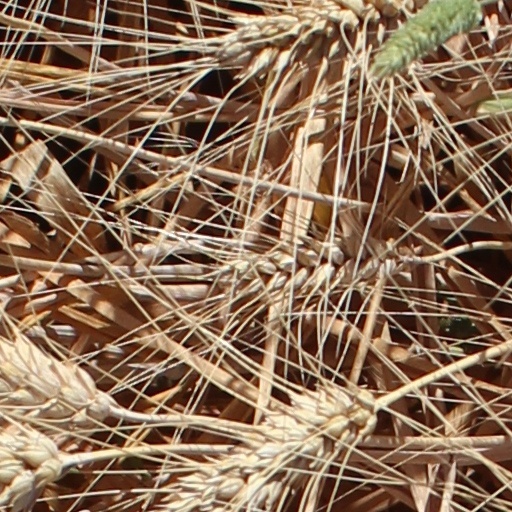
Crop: wheat